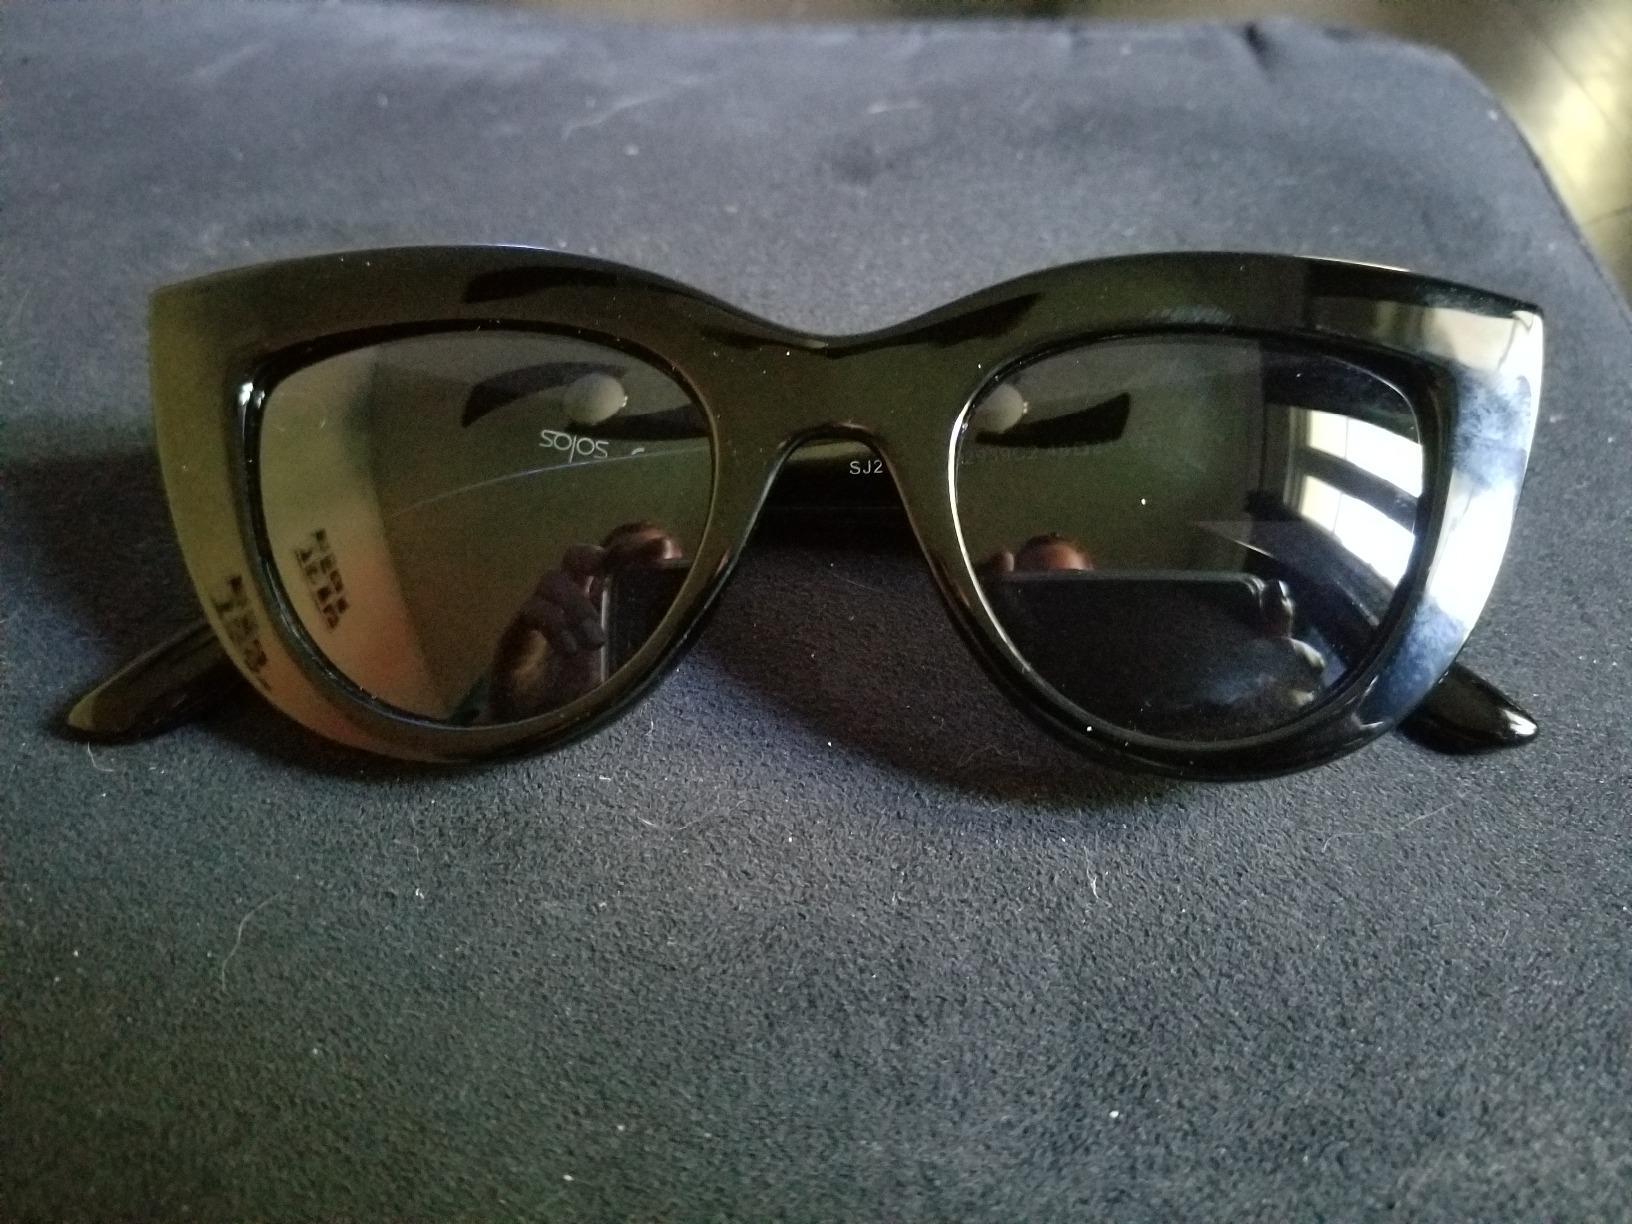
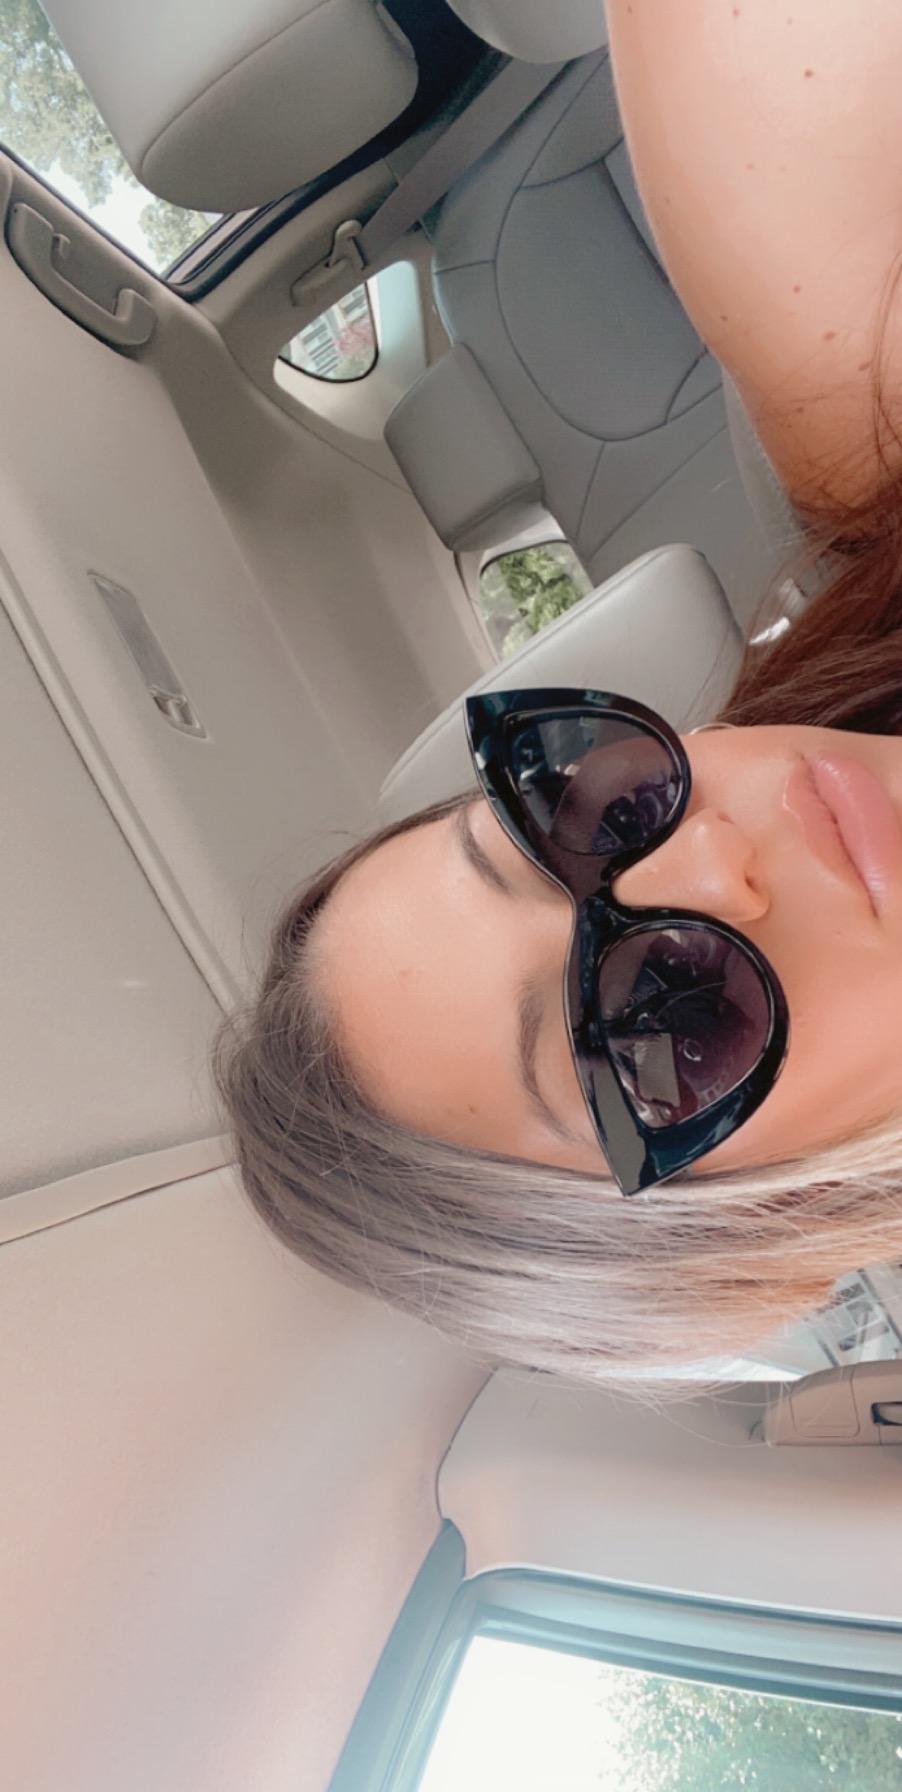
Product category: accessories_sunglasses
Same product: yes